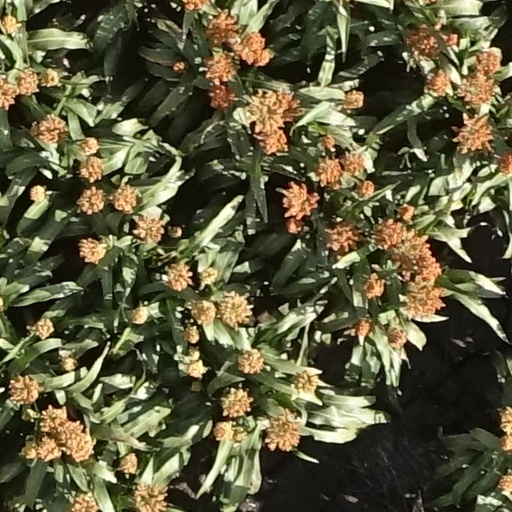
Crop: sorghum